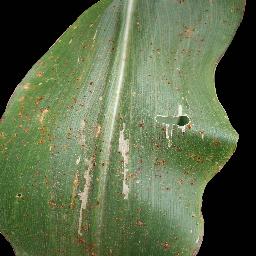
Label: Corn_(Maize)___Common_Rust